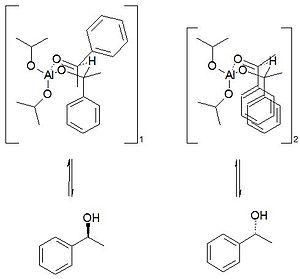
états de transition de la Réduction de Meerwein-Ponndorf-Verley conduisant à deux énantiomères du 1-phényléthanol.
La réduction de Meerwein-Ponndorf-Verley est la réaction de réduction d'un composé carbonylé en son alcool correspondant par un alcool sacrificiel catalysée par des alkoxydes métalliques, généralement d'aluminium. La réaction inverse est l'oxydation d'Oppenauer.